Music of Saudi Arabia

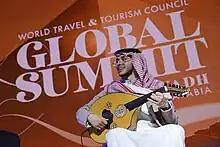
A Saudi male musician performing at the World Travel and Tourism Council's Global Summit Saudi Arabia 2022

The music of Saudi Arabia includes both Western and traditional music. The most distinguished musician in recent Saudi history is Tariq Abdulhakeem, who composed hundreds of famous Saudi songs for himself as well as for other singers; Saraj Omar has become a very prominent composer after writing the music for the Saudi national anthem; Mohammed Abdu, dubbed the artist of the Arab world; Talal Maddah who died in August 2000 while singing in the summer festival on the stage of Al-Muftaha Theatre in the southern region of Saudi Arabia. The 1st Arab Pioneers Festival, which was held in Cairo under the patronage of the Arab League, honored four of the lead composers in Saudi Arabia: Tariq Abdulhakeem, Ghazi Ali, Mohamed Alsenan, and Mohammed Shafiq Chughtai. Of the same generation are the oud virtuoso Abadi al Johar, Rabeh Saqer and Abdul-Majeed Abdullah.